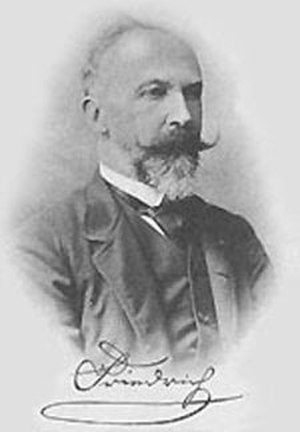
Frederik 1. af Anhalt / Regeringstid
Hertug Frederik 1. af Anhalt.
Frederik 1. var hertug af Anhalt fra 1871 til 1904.